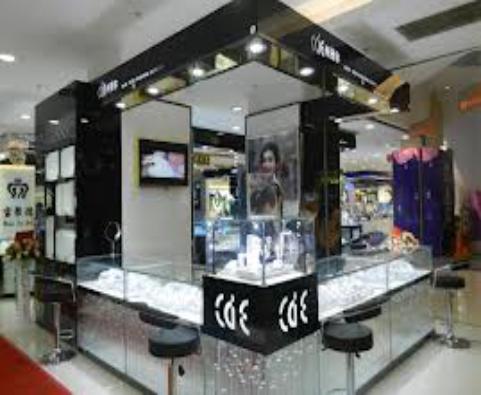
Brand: CDELALA
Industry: Clothes